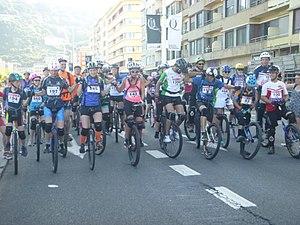
La Fédération internationale de monocycle, en anglais International Unicycling Federation : IUF, est la fédération sportive mondiale du monocycle. Association des fédérations nationales fondée en 1985 à Hempstead, État de New York, États-Unis, l'IUF organise des conventions et compétitions internationales comme l'UNICON, et milite en faveur de la reconnaissance des sports sur monocycle comme disciplines olympiques.